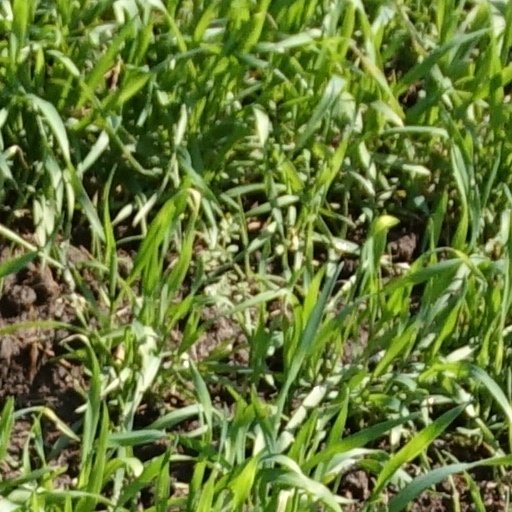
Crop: wheat